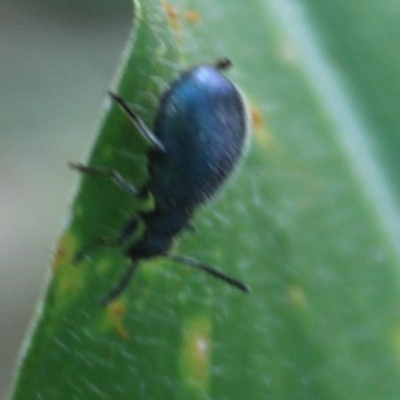
Crop: Maize
Condition: leaf beetle